Carstairs House Tramway

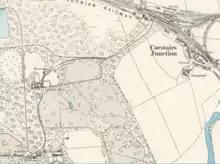
Map of the tramway published in 1898

The tramway was built by Joseph Monteith who owned Carstairs House. The construction engineers were Anderson and Munro, Electrical Engineers, 136 Bothwell Street, Glasgow.